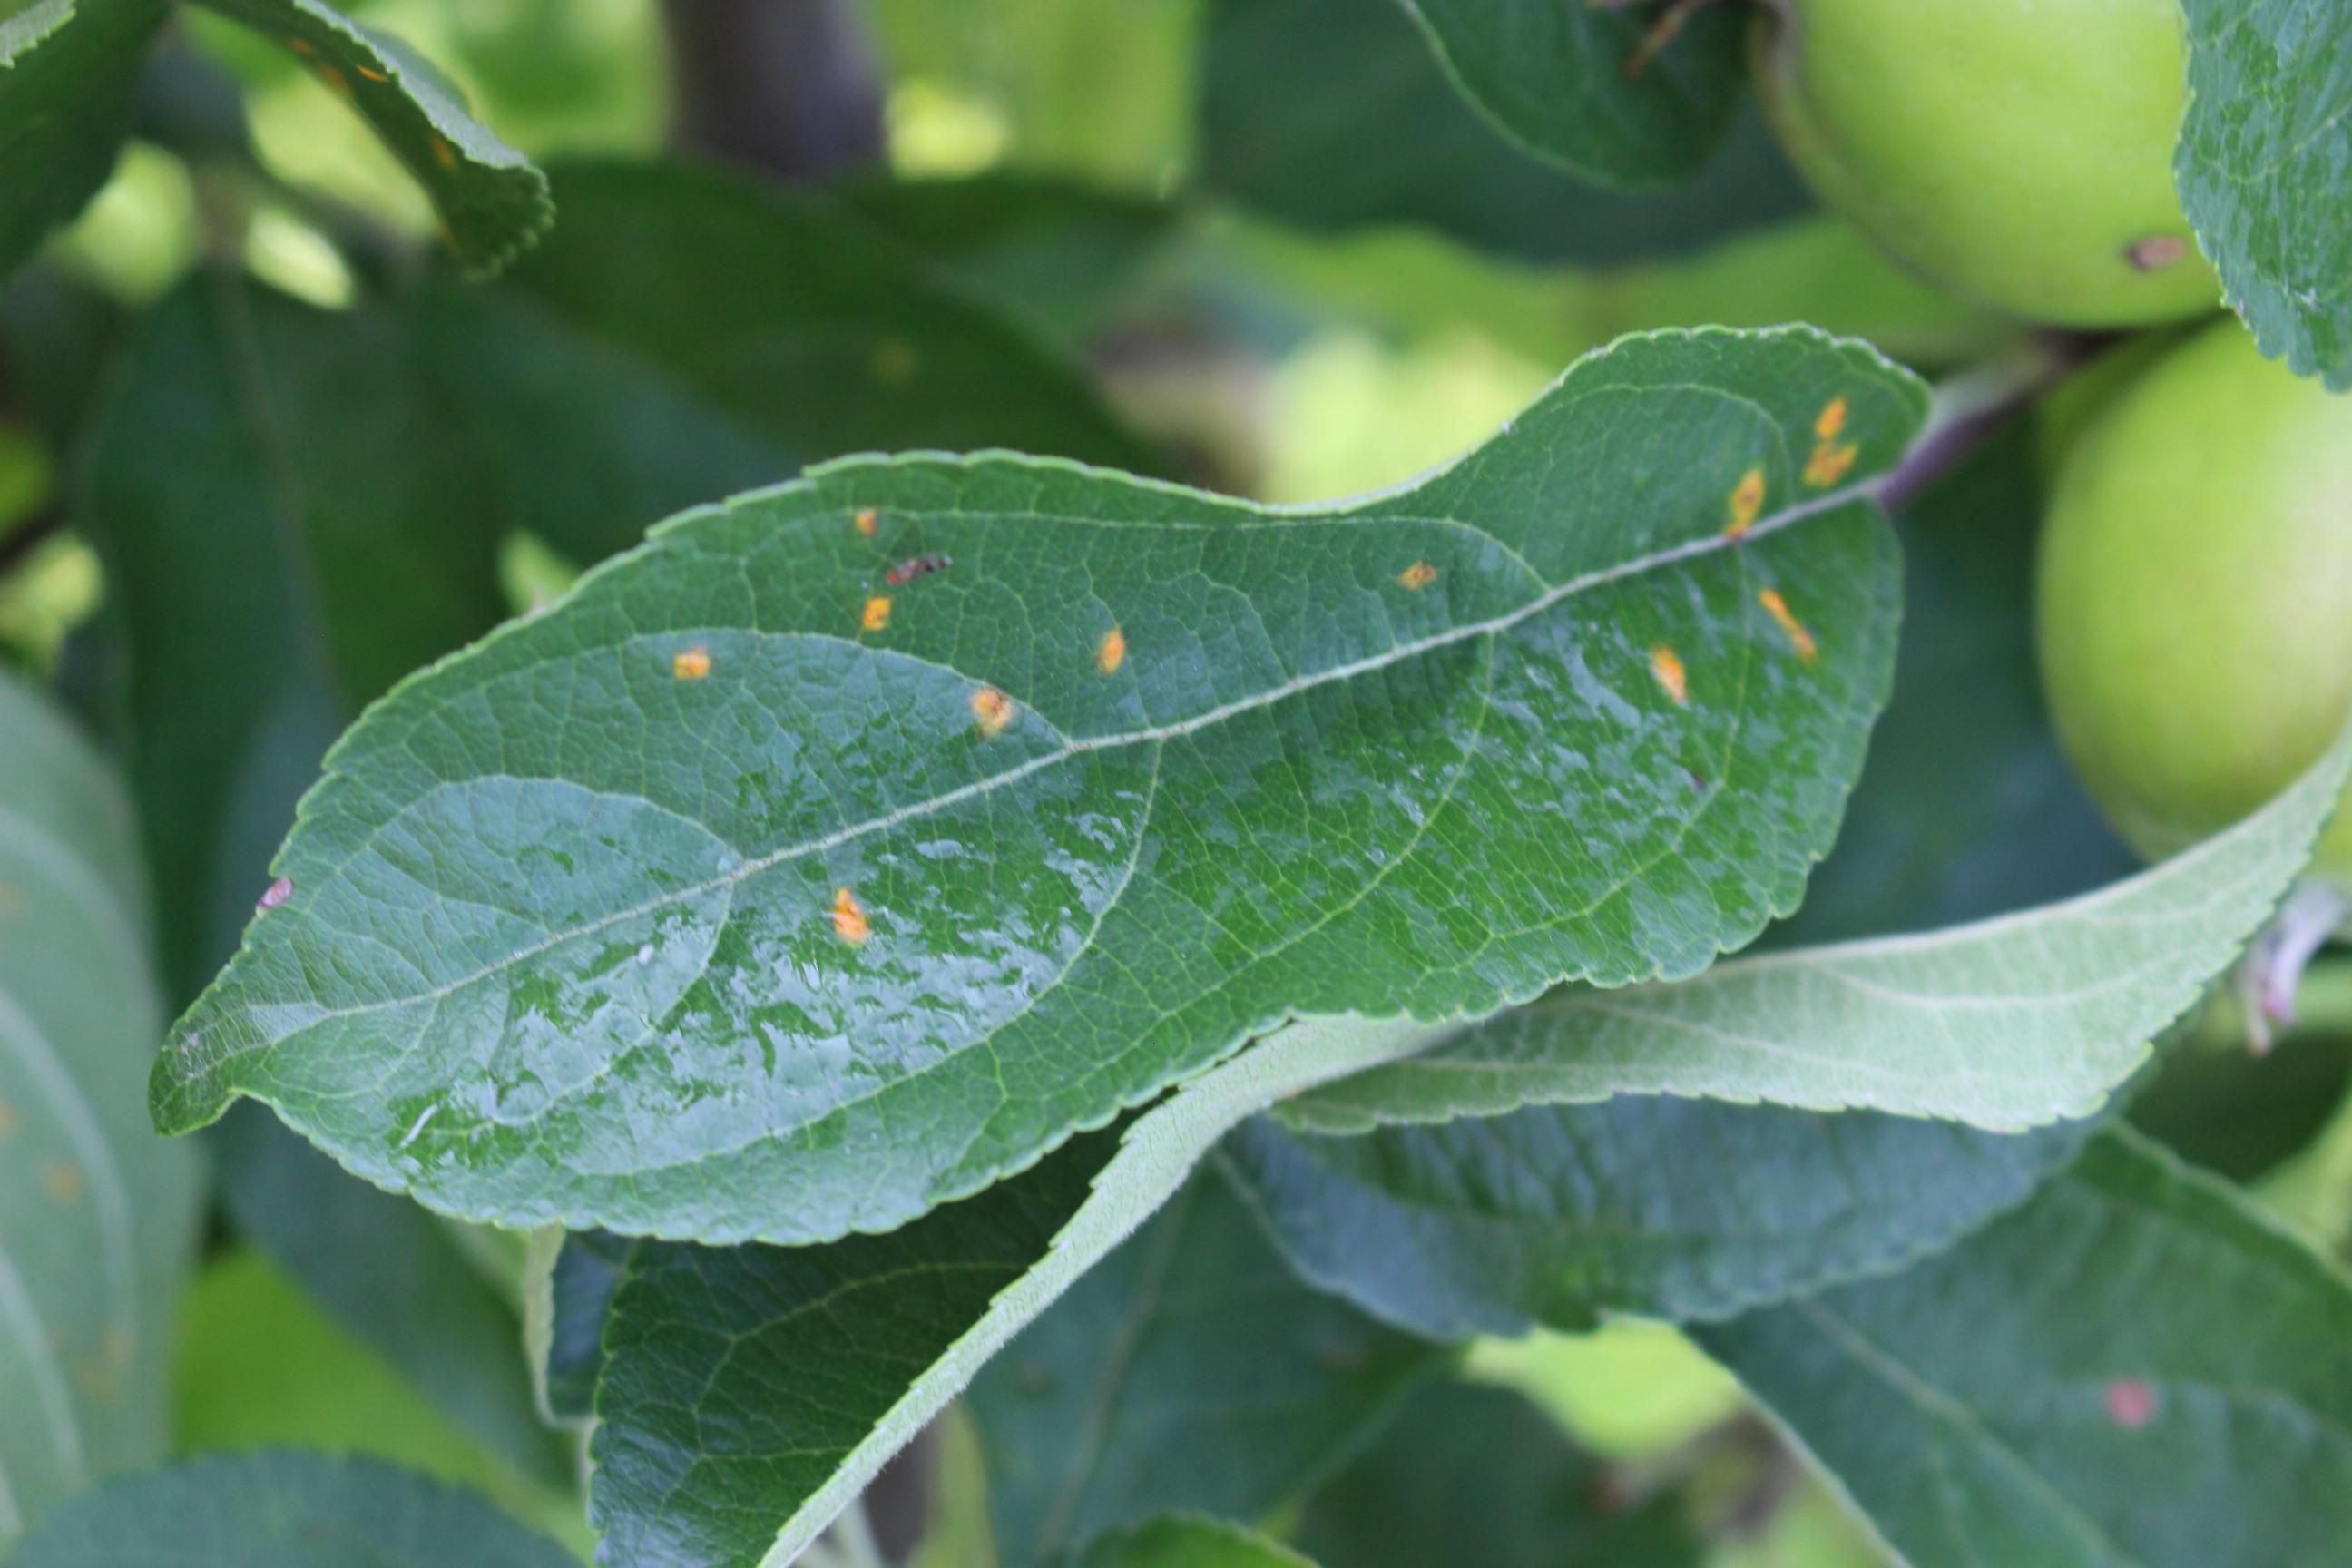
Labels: rust